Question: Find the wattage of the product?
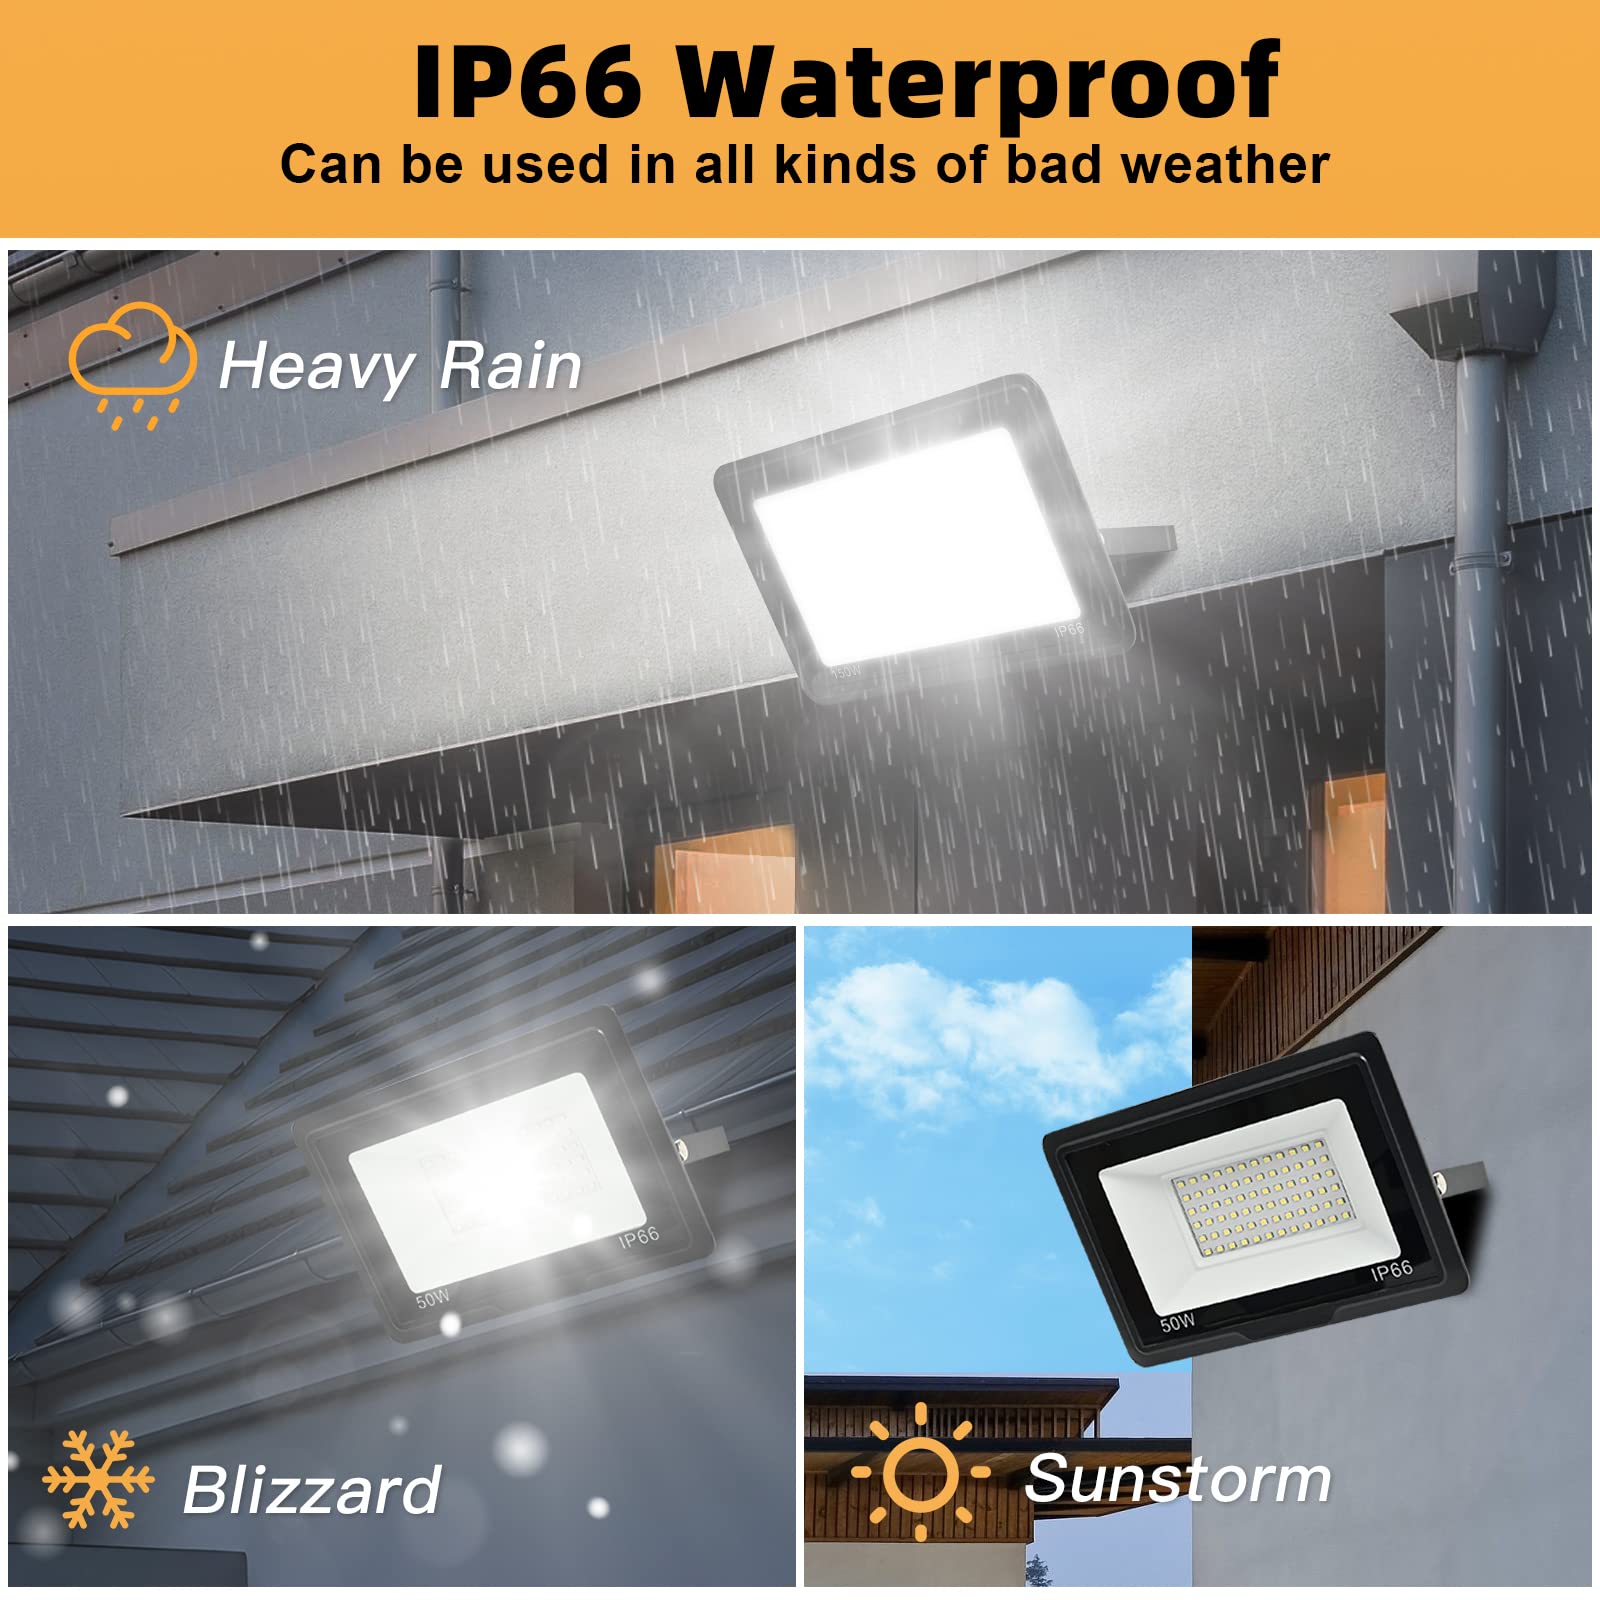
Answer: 50.0 watt